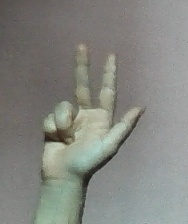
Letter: al